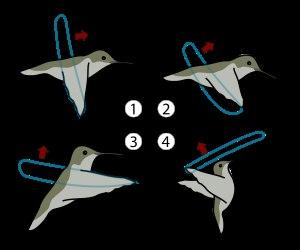
La famille des trochilidés comprend actuellement 340 espèces d'oiseaux couramment appelées colibris. Ils sont également surnommés « oiseaux-mouches » à cause de leur petite taille et leurs battements d'ailes rapides. Ces oiseaux colorés se rencontrent exclusivement dans les Amériques et on en rencontre des espèces à presque toutes les altitudes, latitudes et biotopes.Ils sont particuliers à plusieurs égards, ils peuvent voler vers l'arrière ou sur place et effectuer des voltiges impressionnantes. Ils sont capables d'une « hibernation » nocturne et de voir les ultra-violets. En outre, ils ont un métabolisme extrêmement élevé, un rapport entre la masse corporelle et la masse du cerveau tout aussi élevé, une capacité à faire des vocalises complexes et une capacité d'apprentissage des chants comparable à celle des Psittacidae et des Passeriformes.